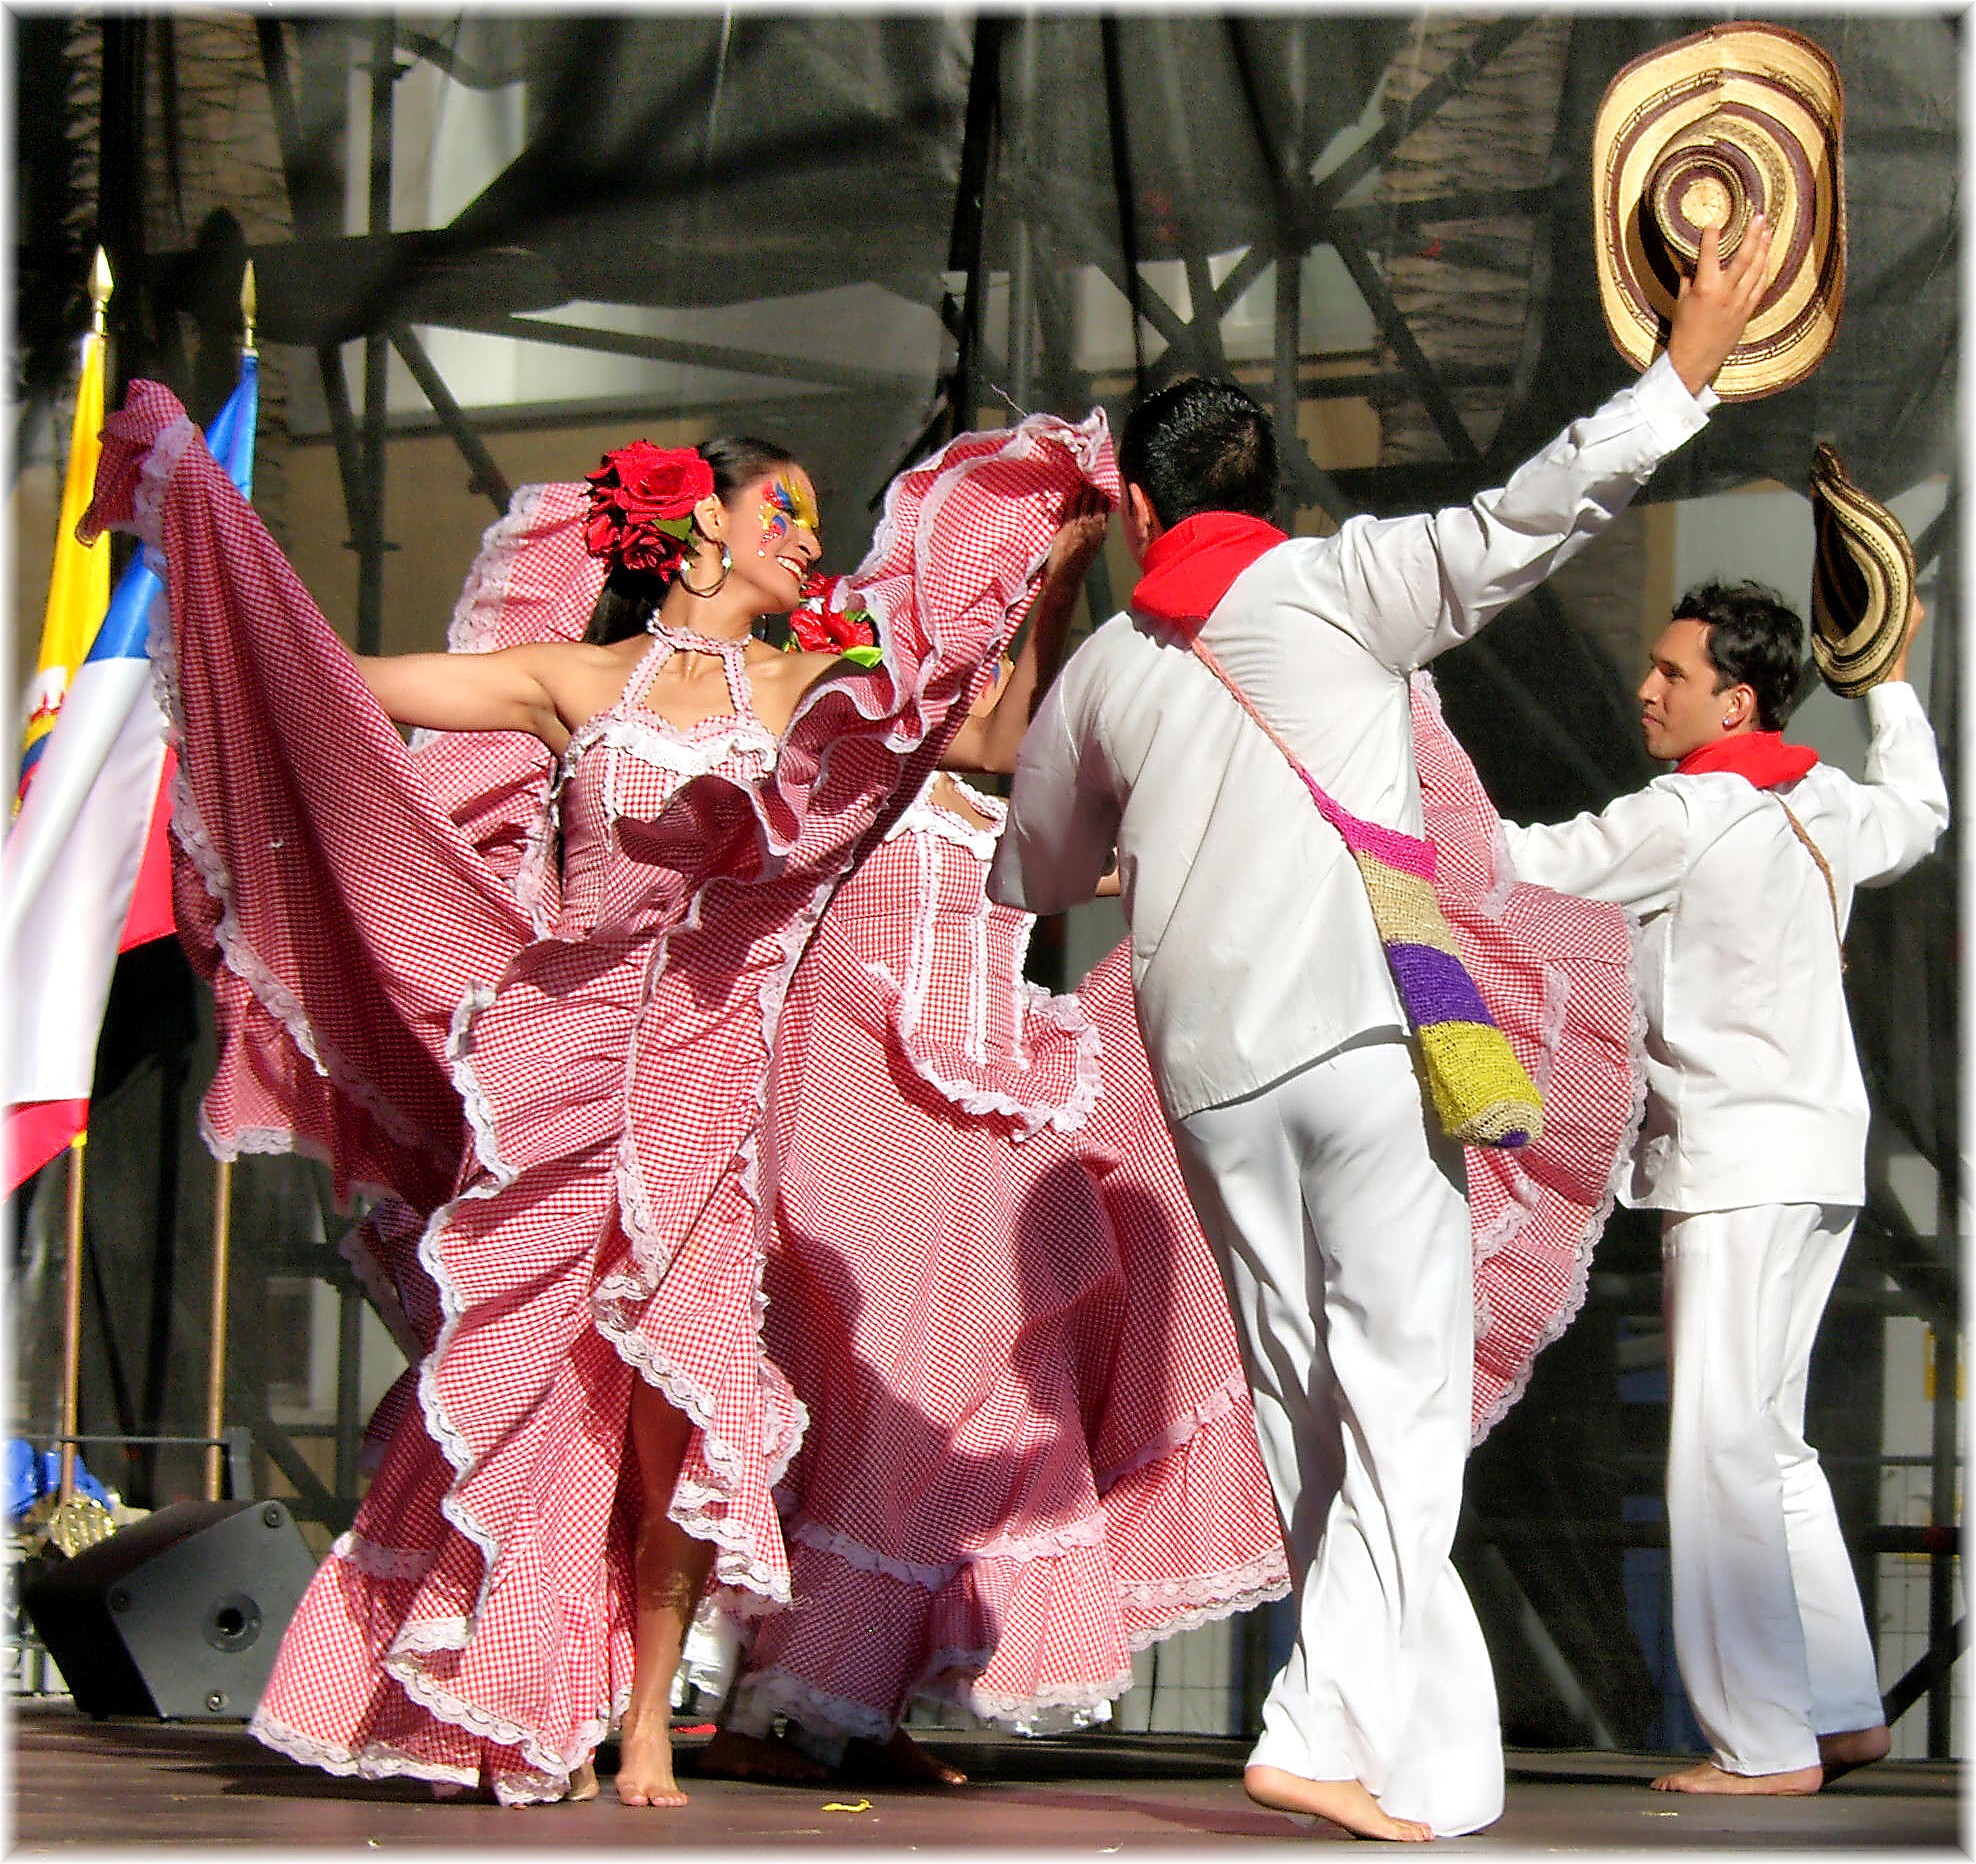
dance, clothing, performance art, sports, mygearandme, costume, anime, performing arts, folk dance, musical theatre